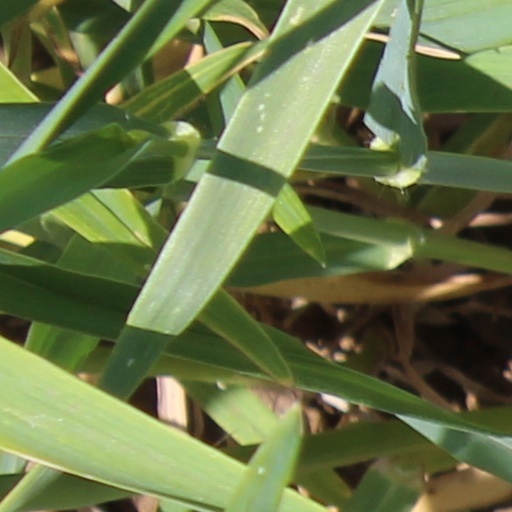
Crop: wheat